NGC 5308

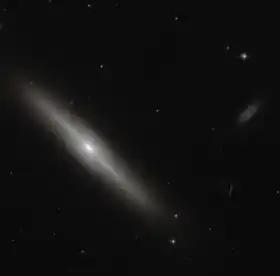
NGC 5308 imaged by the Hubble Space Telescope, along with LEDA 2802348 (right)

NGC 5308 is an edge-on lenticular galaxy in the constellation of Ursa Major. It was discovered on 19 March 1790 by William Herschel. It was described by John Louis Emil Dreyer as "bright, pretty large" when he compiled the "New General Catalogue". A small, irregular galaxy near NGC 5308 has been given the designation LEDA 2802348.